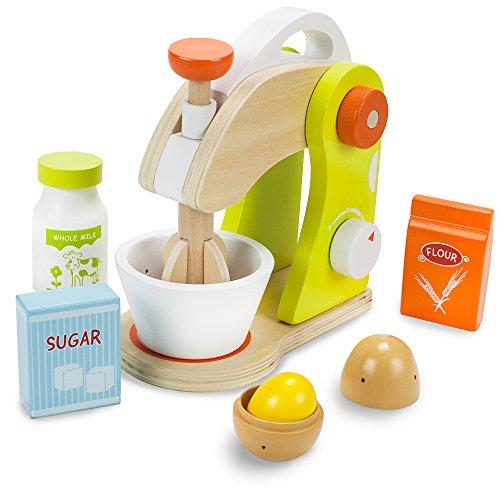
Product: Wood Eats! Marvelous Mixer Playset with Sugar, Milk, Flour and Egg
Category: Toys & Games | Dress Up & Pretend Play | Pretend Play | Kitchen Toys | Kitchen Playsets
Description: Combine with other wooden food for imagination-boosting creative role-play.
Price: $19.73
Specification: ProductDimensions:9.8x8.2x4inches|ItemWeight:2pounds|ShippingWeight:2.25pounds(Viewshippingratesandpolicies)|DomesticShipping:ItemcanbeshippedwithinU.S.|InternationalShipping:ThisitemcanbeshippedtoselectcountriesoutsideoftheU.S.LearnMore|ASIN:B01LZHLI7I|Itemmodelnumber:TEAT-013|Manufacturerrecommendedage:3-10months